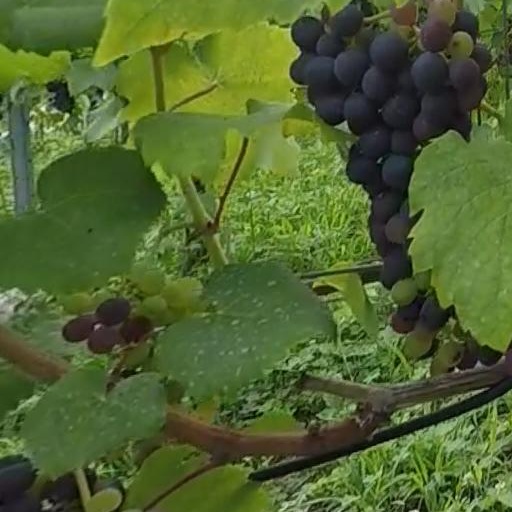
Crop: grape